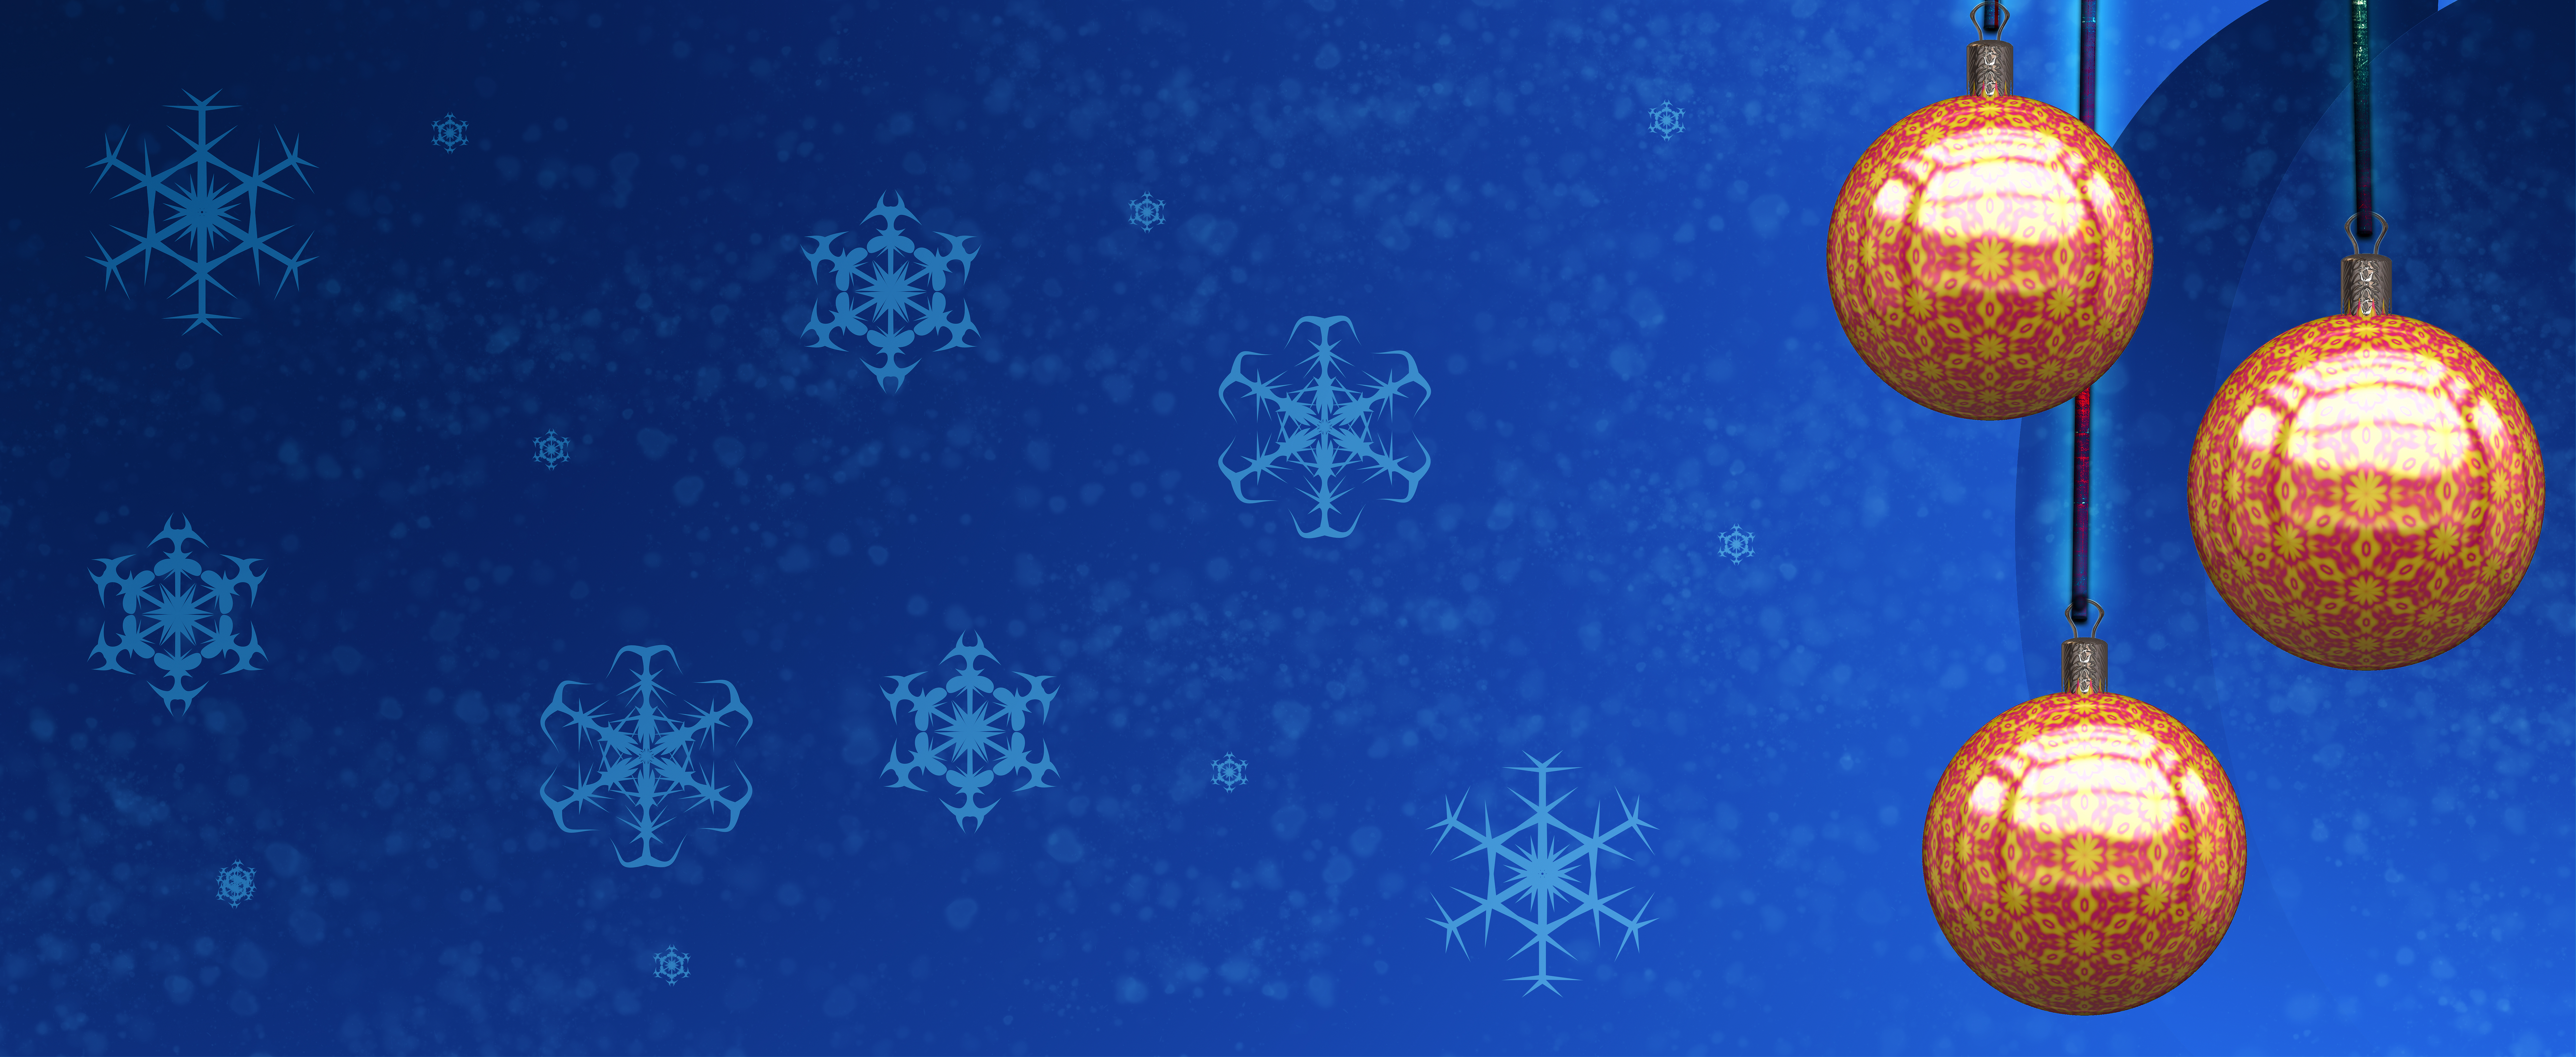
christmas, ball, banner, background, blue, lighting, sky, computer wallpaper, organism, still life photography